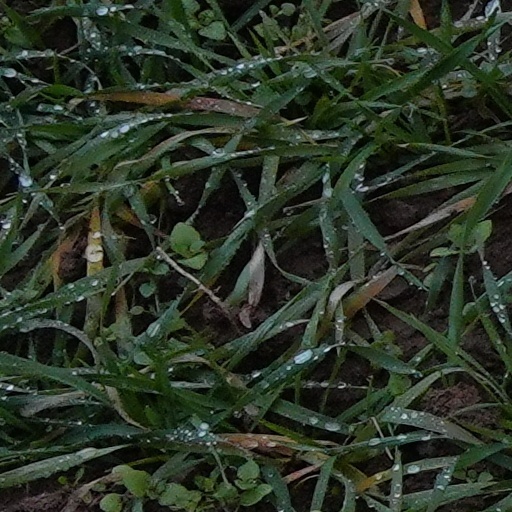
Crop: wheat